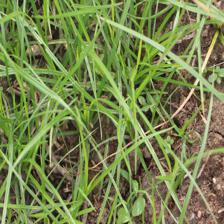
Label: Grass